Dave Ulliott

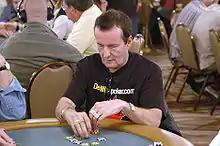
Ulliott wears a T-shirt advertising his website at the 2006 World Series of Poker.

Ulliott was associated with the online poker site Devilfish Poker. After being eliminated in third place for $120,000 in the Full Tilt Poker invitational event at the 2005 Monte Carlo Millions, Ulliott stood up, flashing a "www.devilfishpoker.com" sign that was strapped to his back inside his jacket. The event was being broadcast live on Fox Sports Net (FSN), which has a policy against advertising .com websites, and Ulliott was banned from appearing in any forthcoming FSN productions.